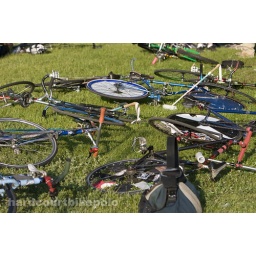
bike polo bikes in the grass